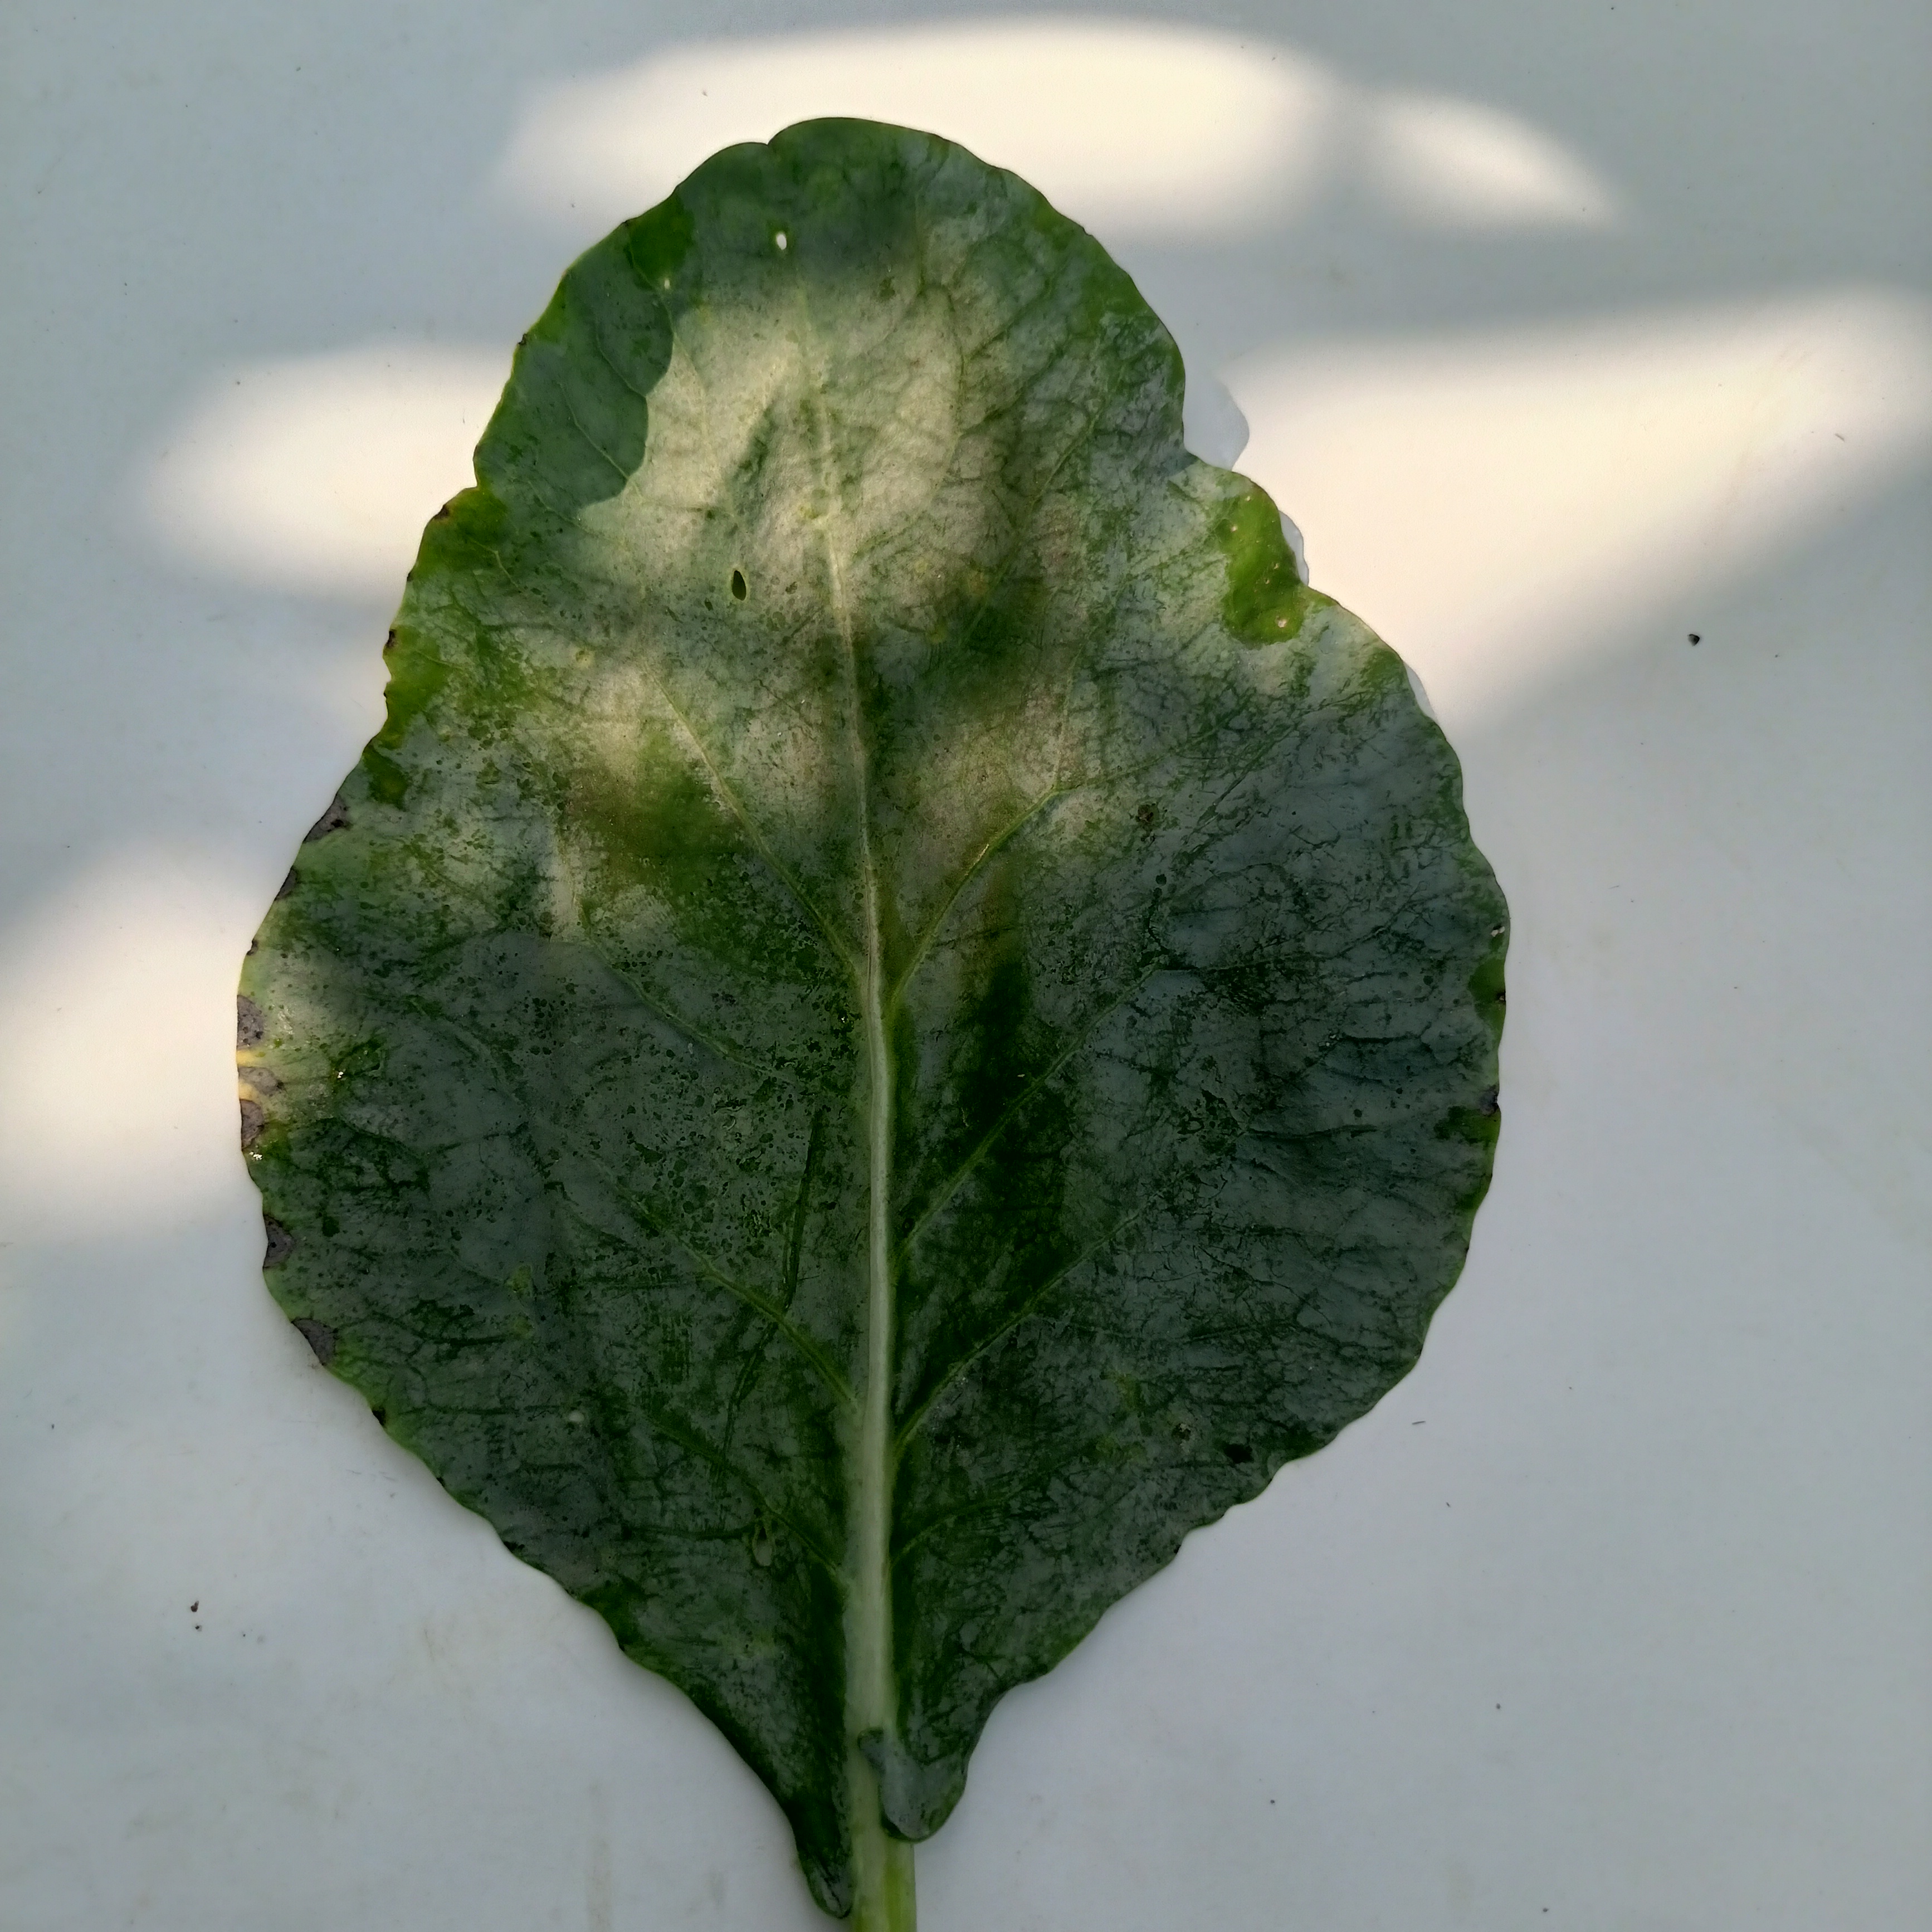
Label: Black Rot